Easterhouse

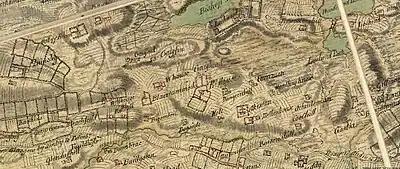
Map of the Easterhouse area. Bishops, Lochend and Woodend Lochs are shown to the top and right. Easterhouse, Westerhouse, Dungeonhill, Netherhouse and Heathetyknow farms are shown. Lochwood, Provan, Blairtummock and Barlanark estates are also clearly shown. Lochwood is the site of the original bishops palace. Gartloch and Garthamlock are all named after the garden from this palace

Neighbourhoods of Easterhouse include Provanhall, Kildermorie, Lochend, Rogerfield and Commonhead, as well as Wellhouse, Easthall and Queenslie which are separated from the other parts by the M8 motorway running east–west through the area. The nearby communities of Barlanark, Craigend, Cranhill, Garthamlock and Ruchazie were constructed using the same building principles and have suffered from similar problems.